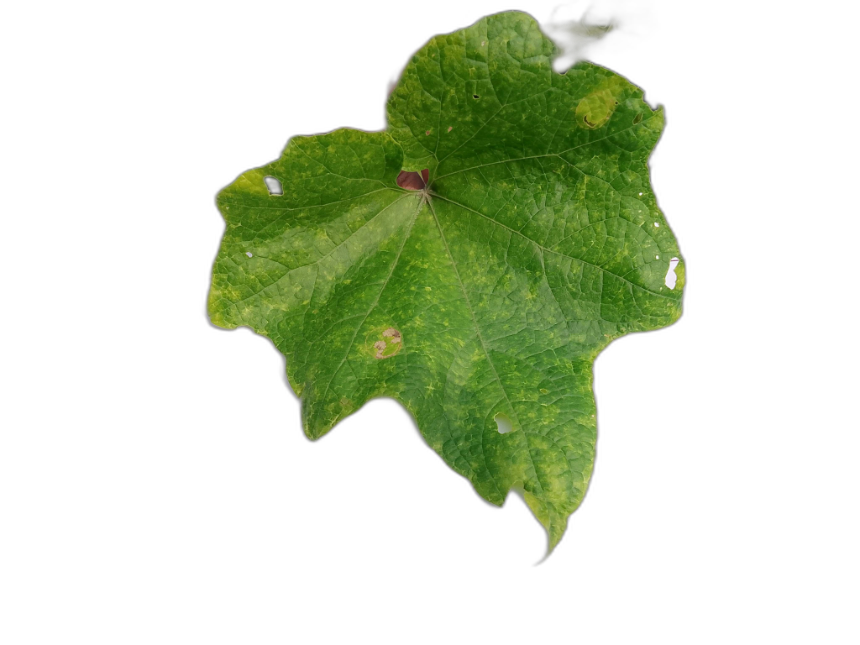
Crop: Zucchini
Label: Downy_Mildew